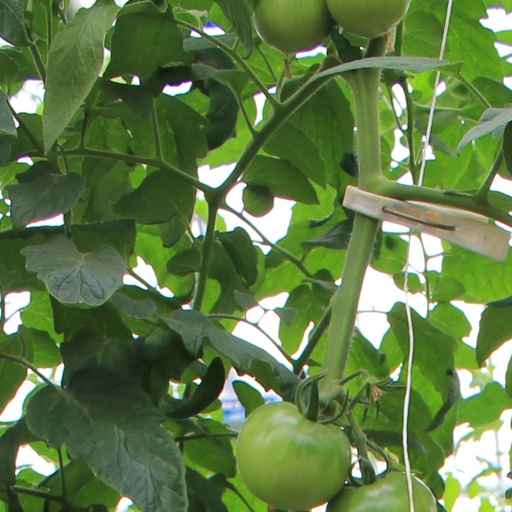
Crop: tomato